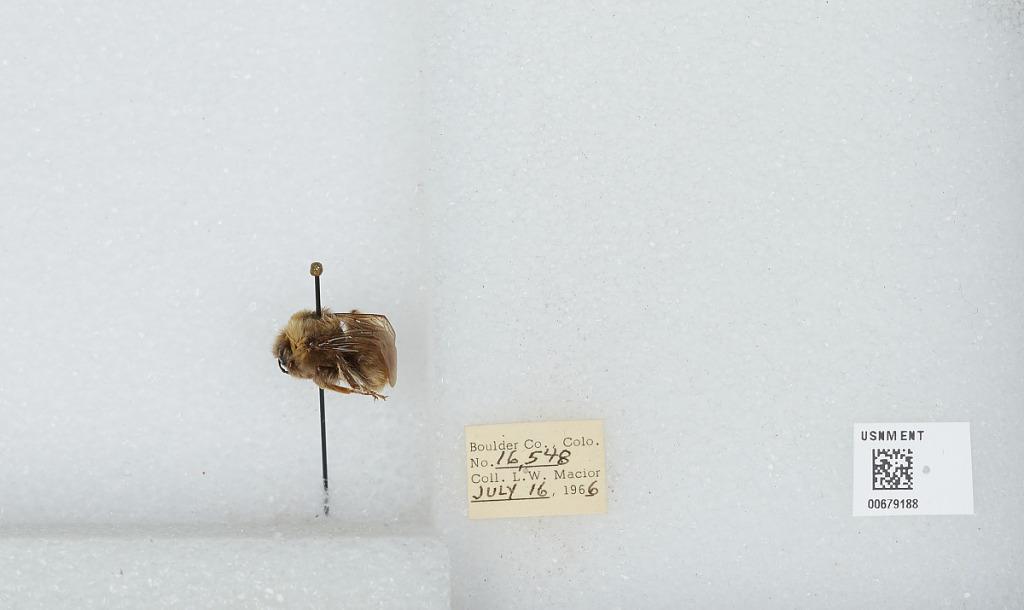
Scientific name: Bombus (Bombus) occidentalis Greene
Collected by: L. Macior
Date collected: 1966-7-16
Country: United States
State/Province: Colorado
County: Boulder
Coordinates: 40.0017, -105.308